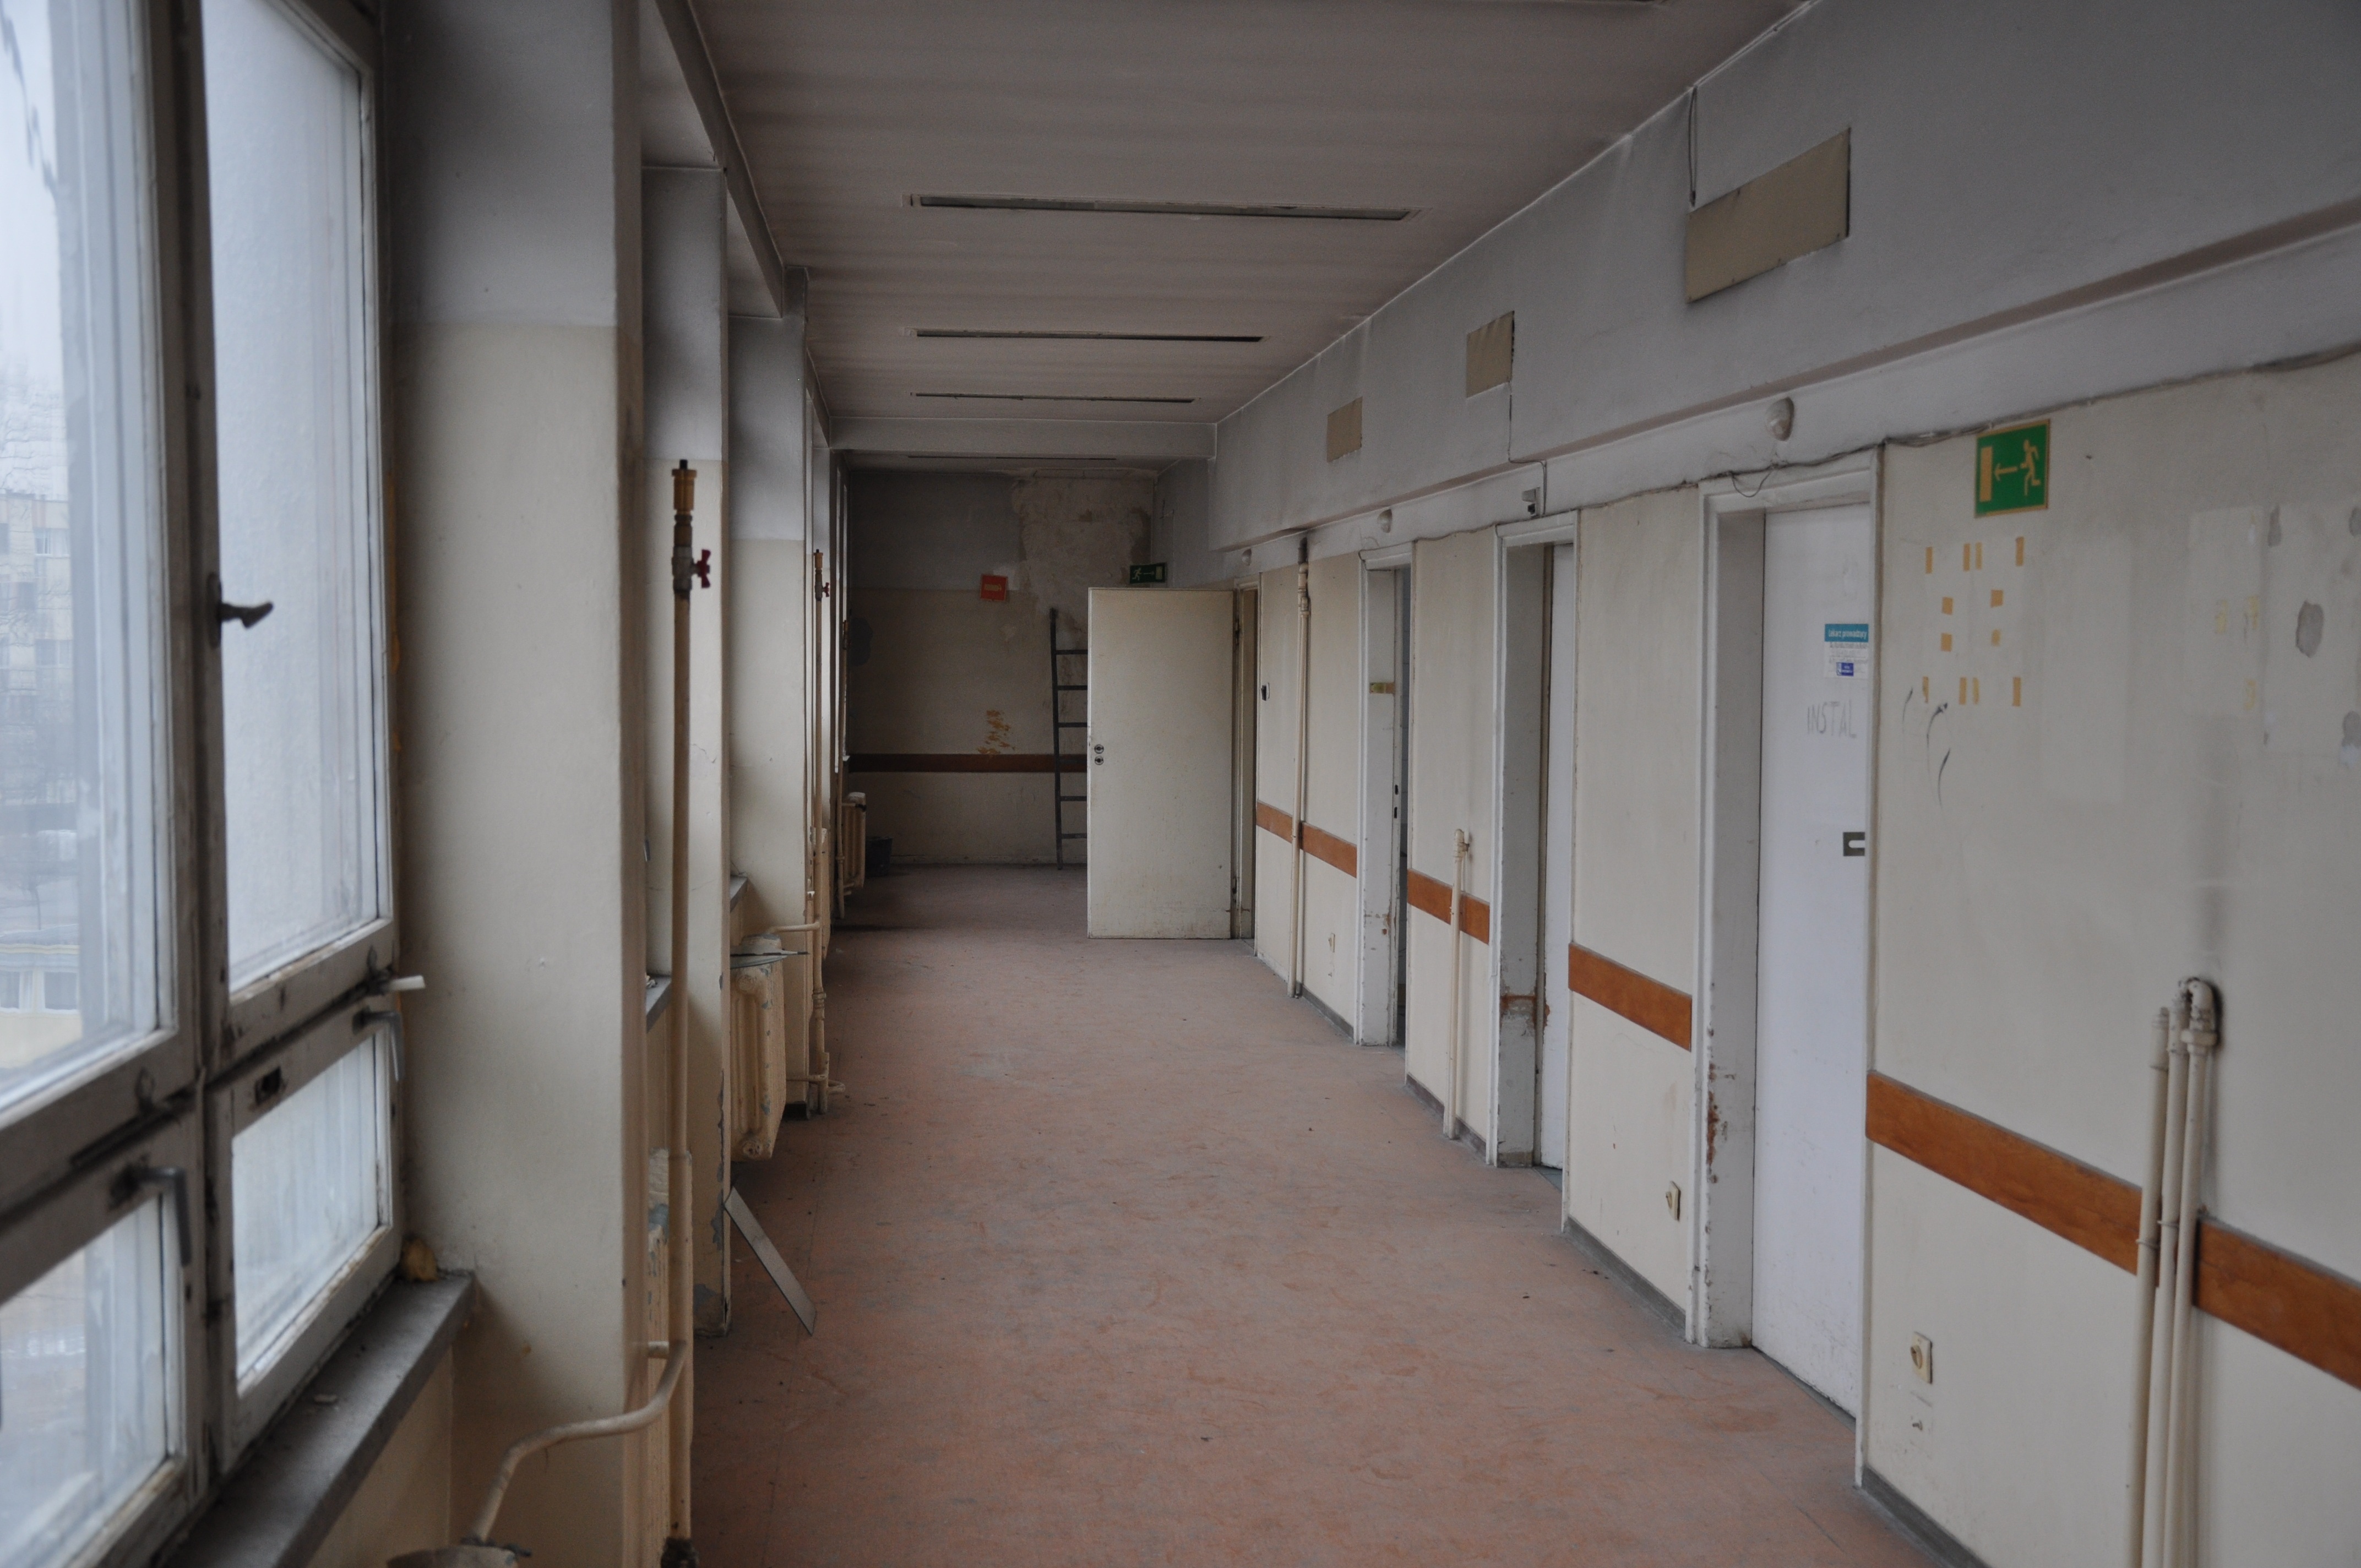
floor, building, wall, hall, room, corridor